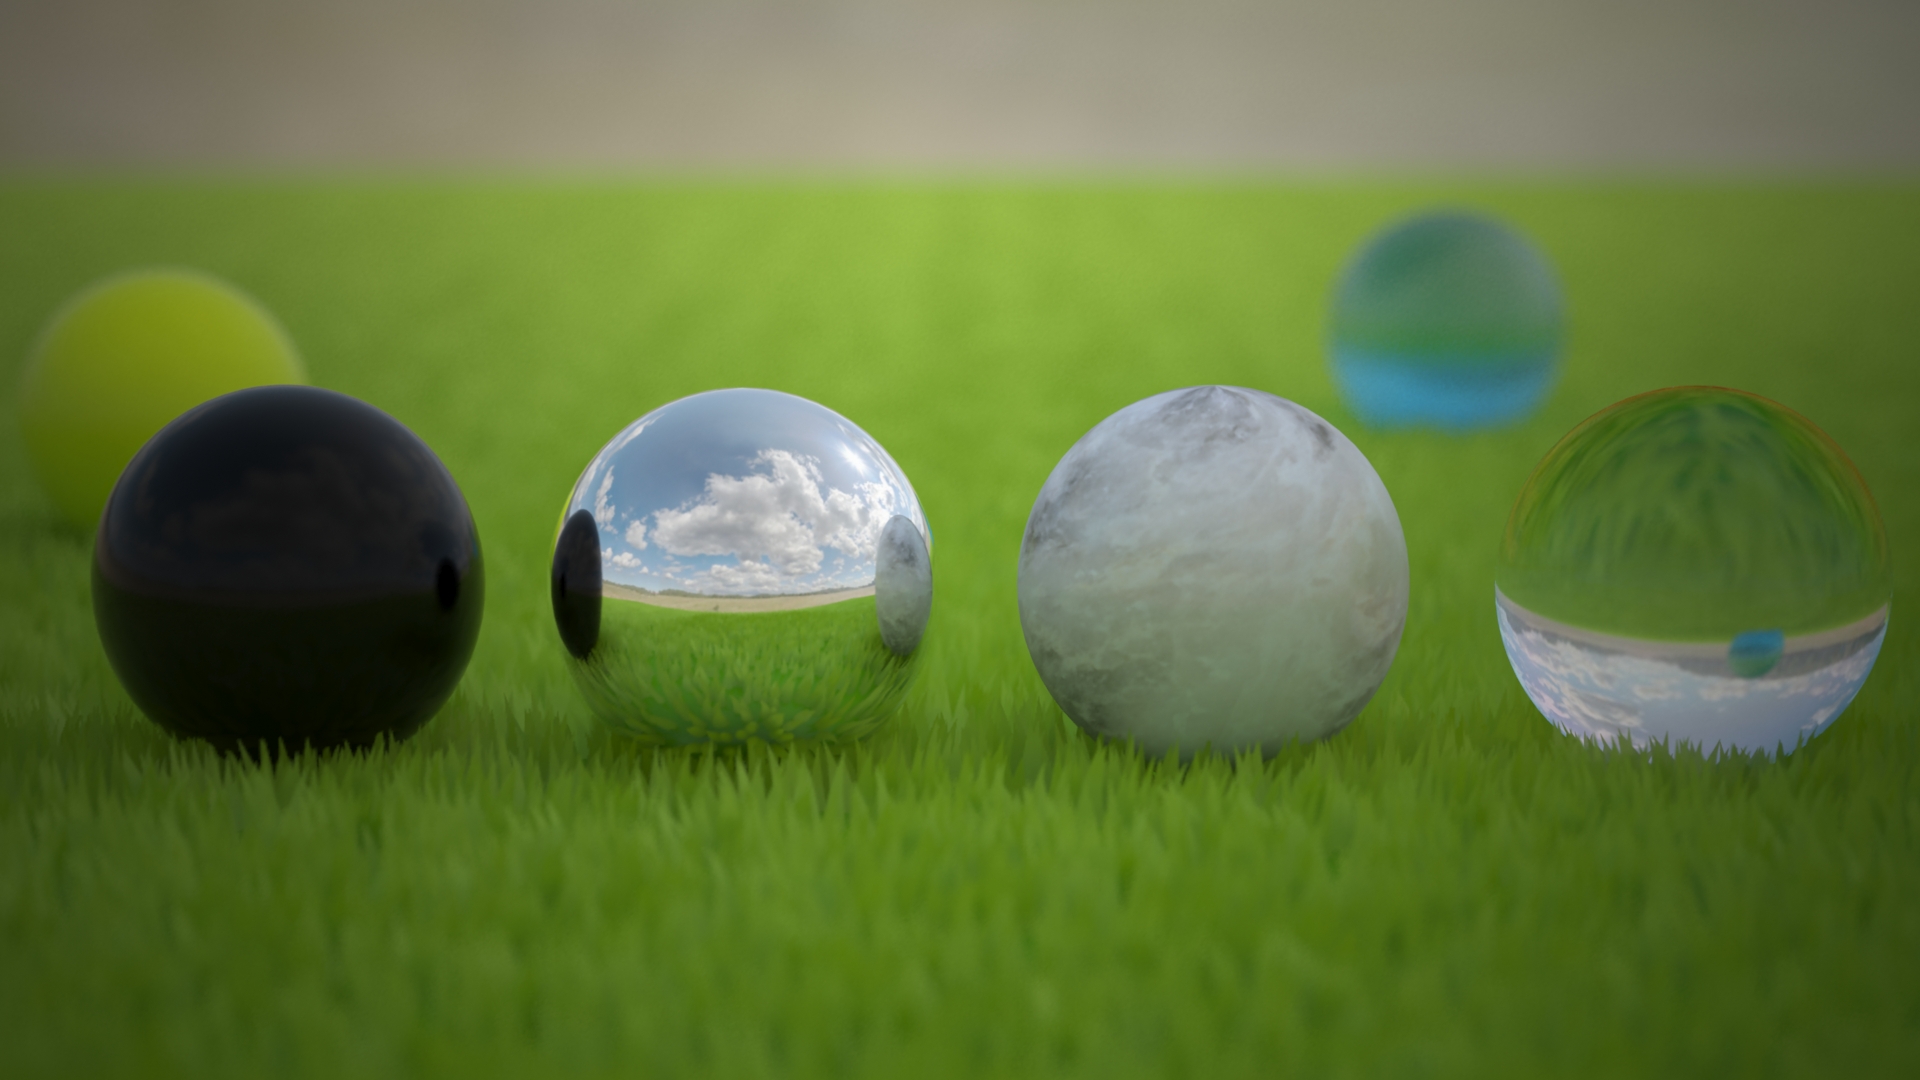
grass, field, lawn, round, glass, summer, green, reflection, color, blue, circle, sports equipment, close up, ball, sphere, shape, macro photography, liquid bubble